List of Liberty ships (L)

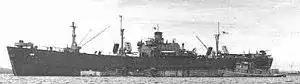
USS "Porcupine"

was a tanker built by Delta Shipbuilding Company. Her keel was laid on 11 October 1943. She was launched on 24 December and delivered on 29 December. To the United States Navy, renamed "Porcupine". Bombed and severely damaged in a Japanese aerial attack in the Leyte Gulf on 30 December 1944.